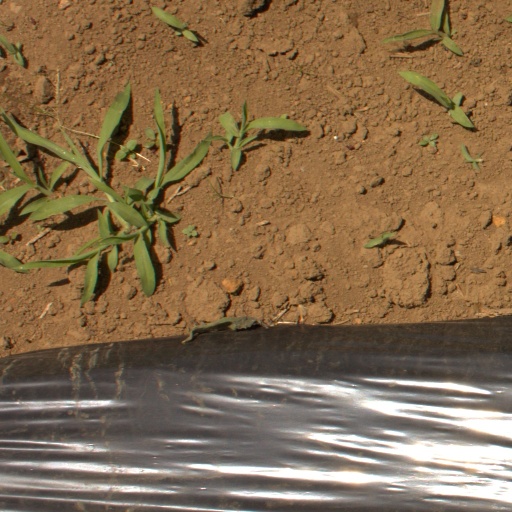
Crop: Jerusalem artichoke